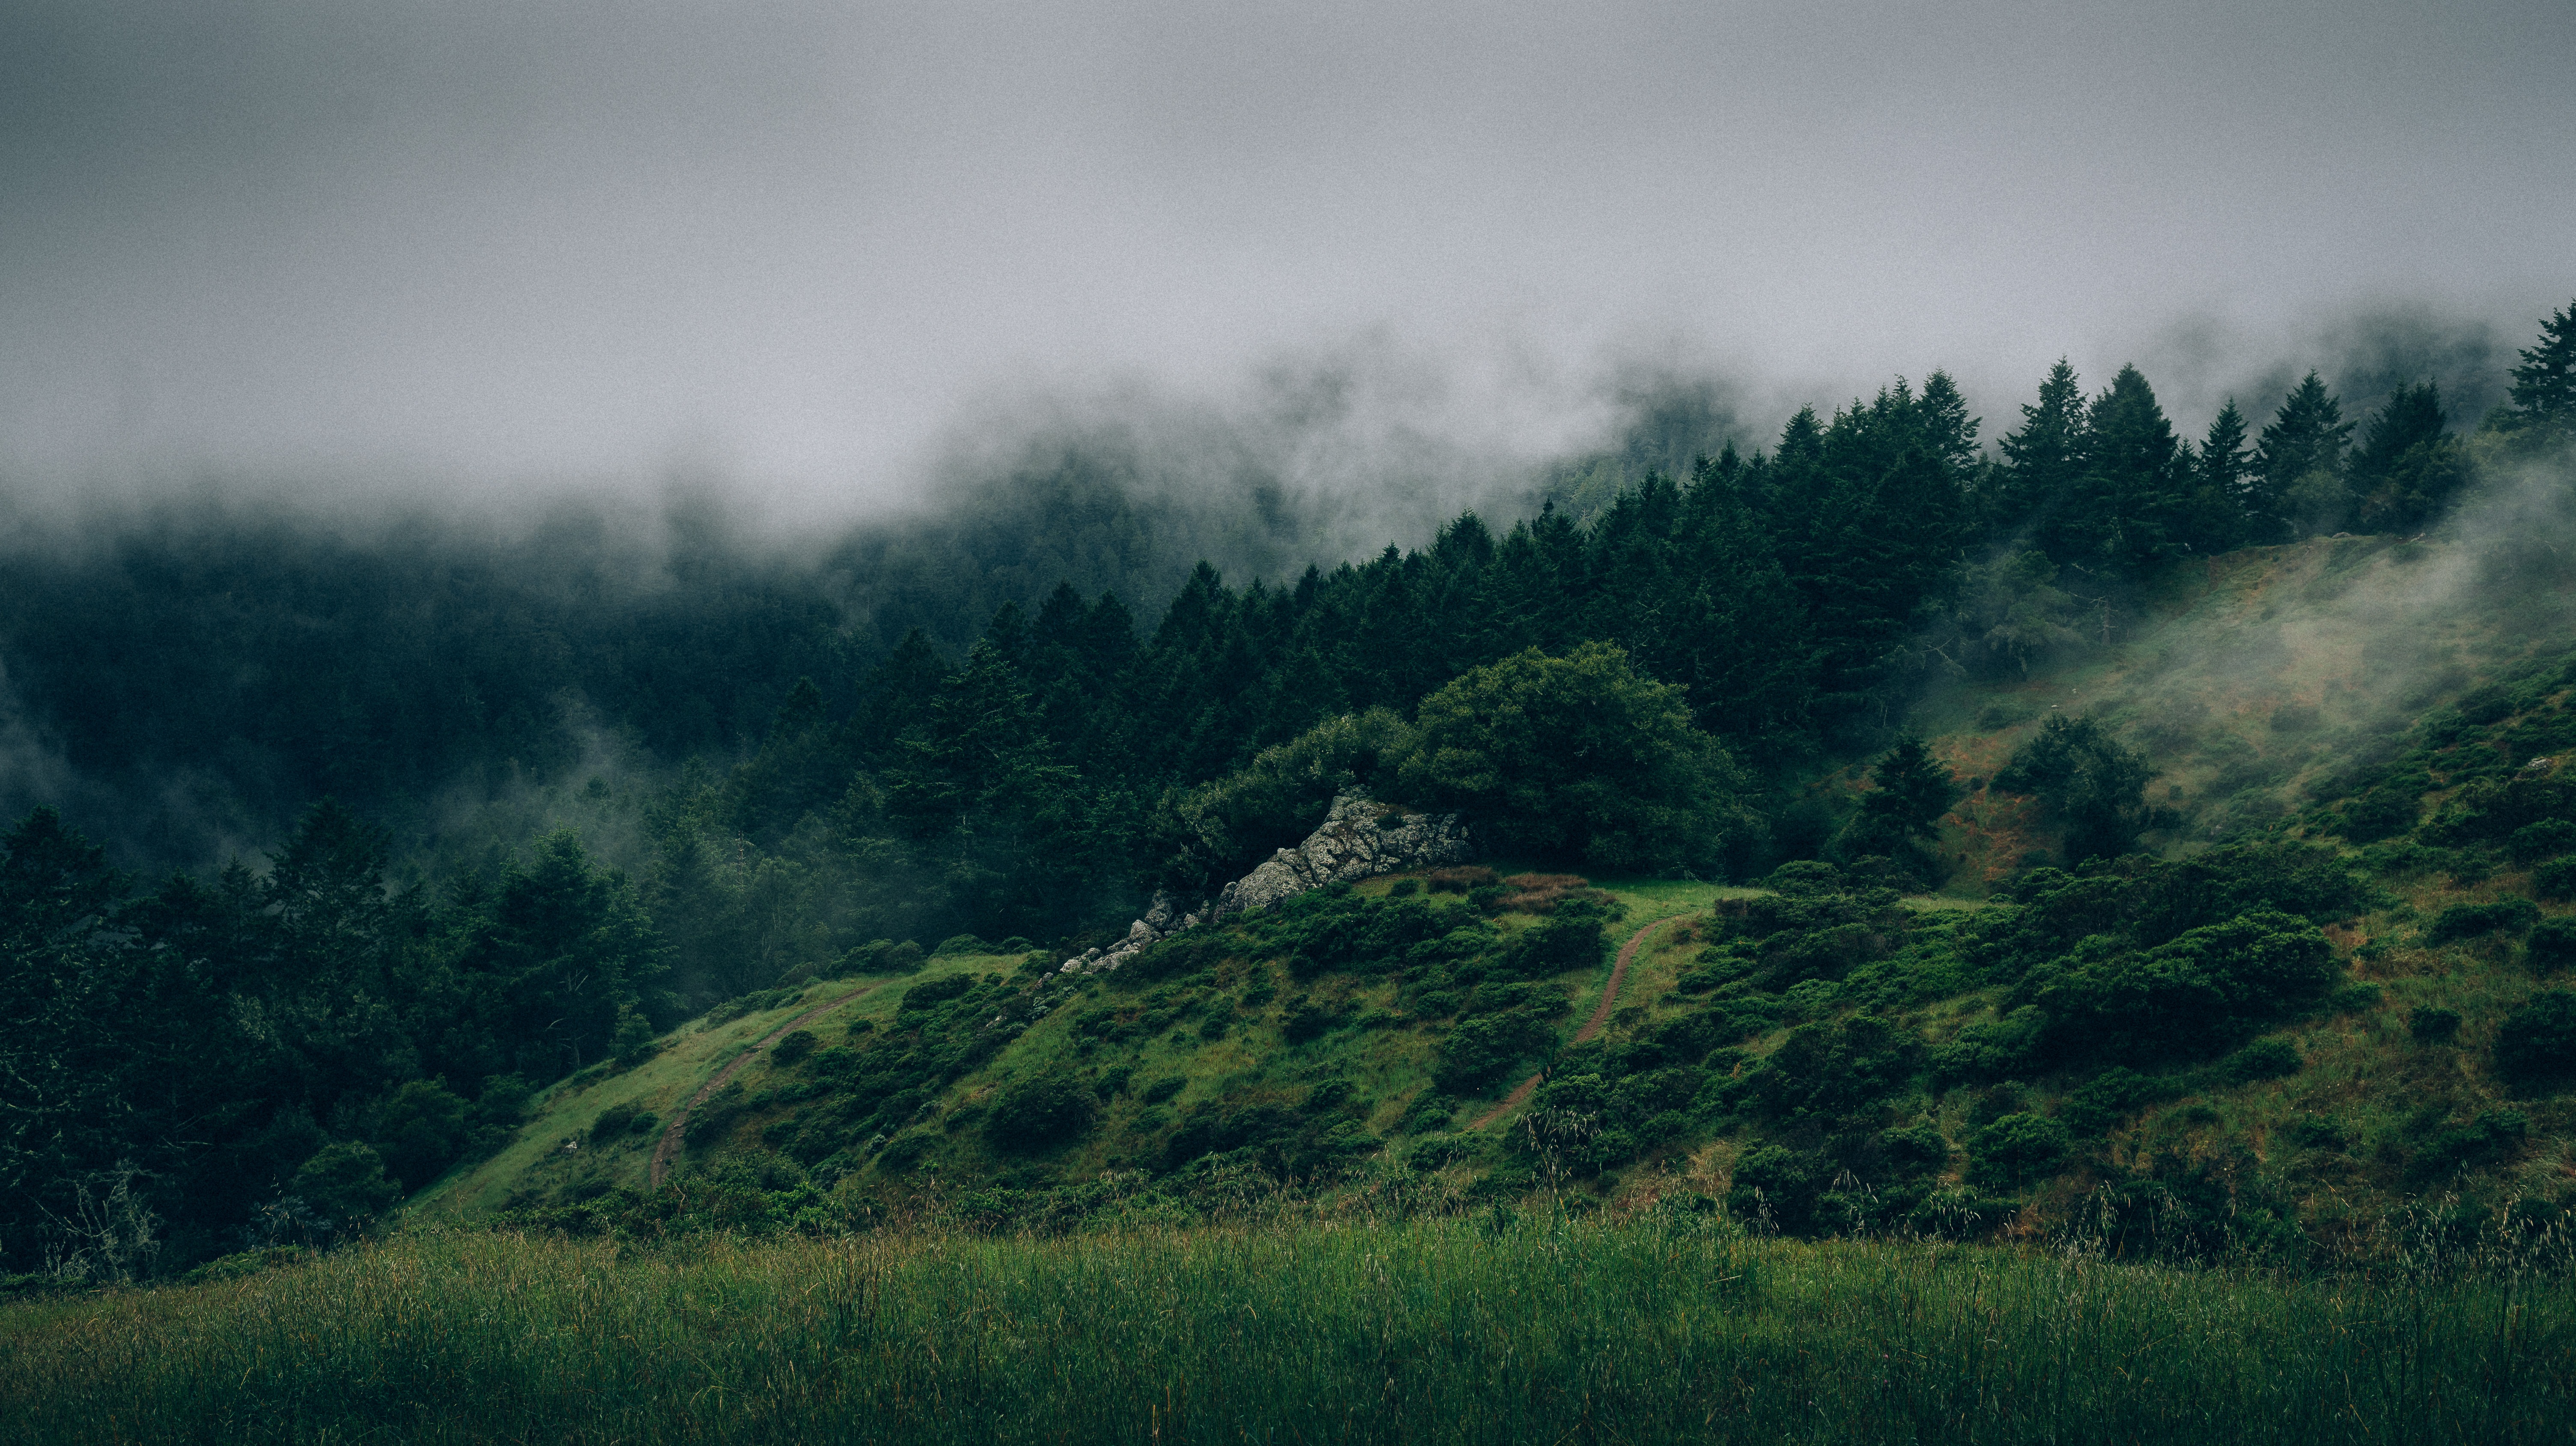
landscape, tree, nature, forest, grass, outdoor, wilderness, grungy, mountain, cloud, plant, wood, fog, mist, field, meadow, sunlight, morning, leaf, hill, mountain range, smoke, dark, green, autumn, weather, haze, grunge, trees, hills, grey, fields, hazy, misty, woodland, habitat, ecosystem, rural area, oudoors, natural environment, geographical feature, atmospheric phenomenon, woody plant, mountainous landforms